British Caledonian

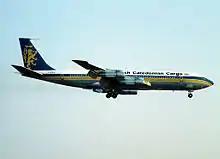
A British Caledonian Airways Cargo Boeing 707 at London Gatwick Airport

The then Trade Secretary Peter Shore conducted a review of the Government's aviation policy and in 1976 announced a new "spheres of influence" policy that ended dual designation for British airlines on all long-haul routes. It was no longer believed that competition was increasing the UK market share of the traffic. As a result, BA and BCal were no longer permitted to run competing scheduled services on long-haul routes, and BCal had to withdraw from the East African routes inherited from BUA as well as from the London—New York and London—Los Angeles routes. BCal lost its licences to New York, Los Angeles, Boston and Toronto – routes it had stopped running in 1974. It gained Lusaka (Zambia) In return, BCal became the sole British flag carrier to the entire South American mainland by taking over the former BA routes to Colombia, Peru and Venezuela. The net losses of revenues was about equal for the two airlines.